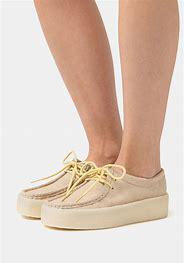
Brand: Clarks
Model: Originals Clarks Originals Wallabee